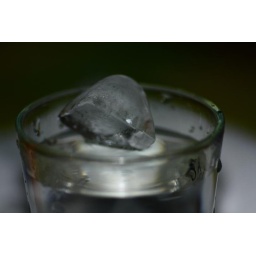
The split second right before the water in the glass splashed all over my lens.